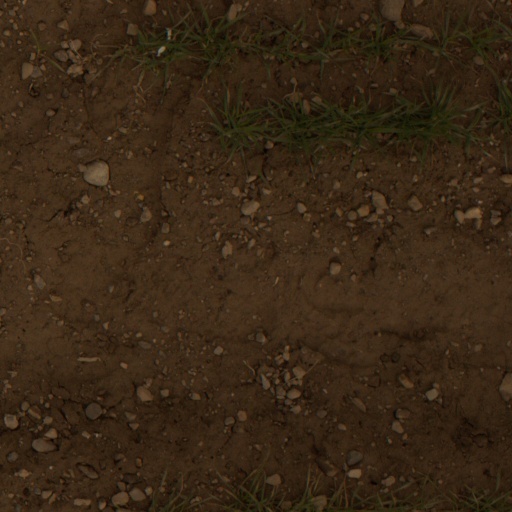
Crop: wheat